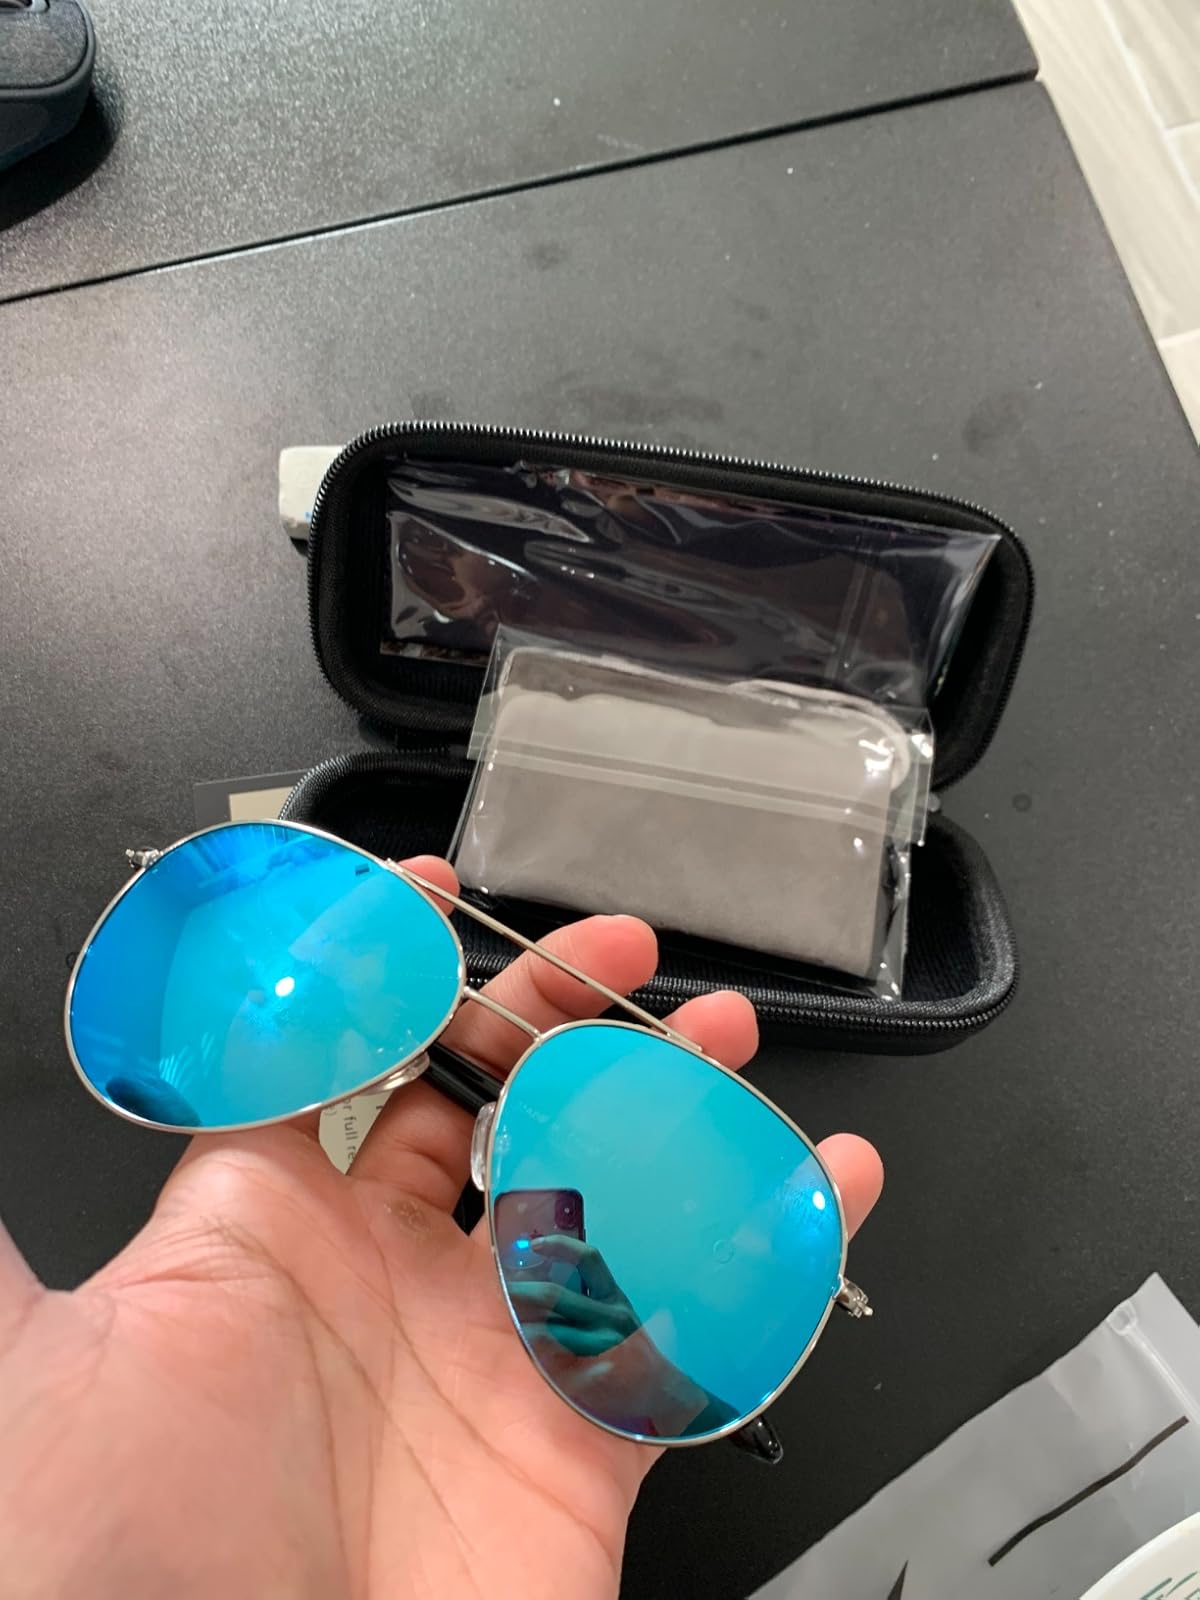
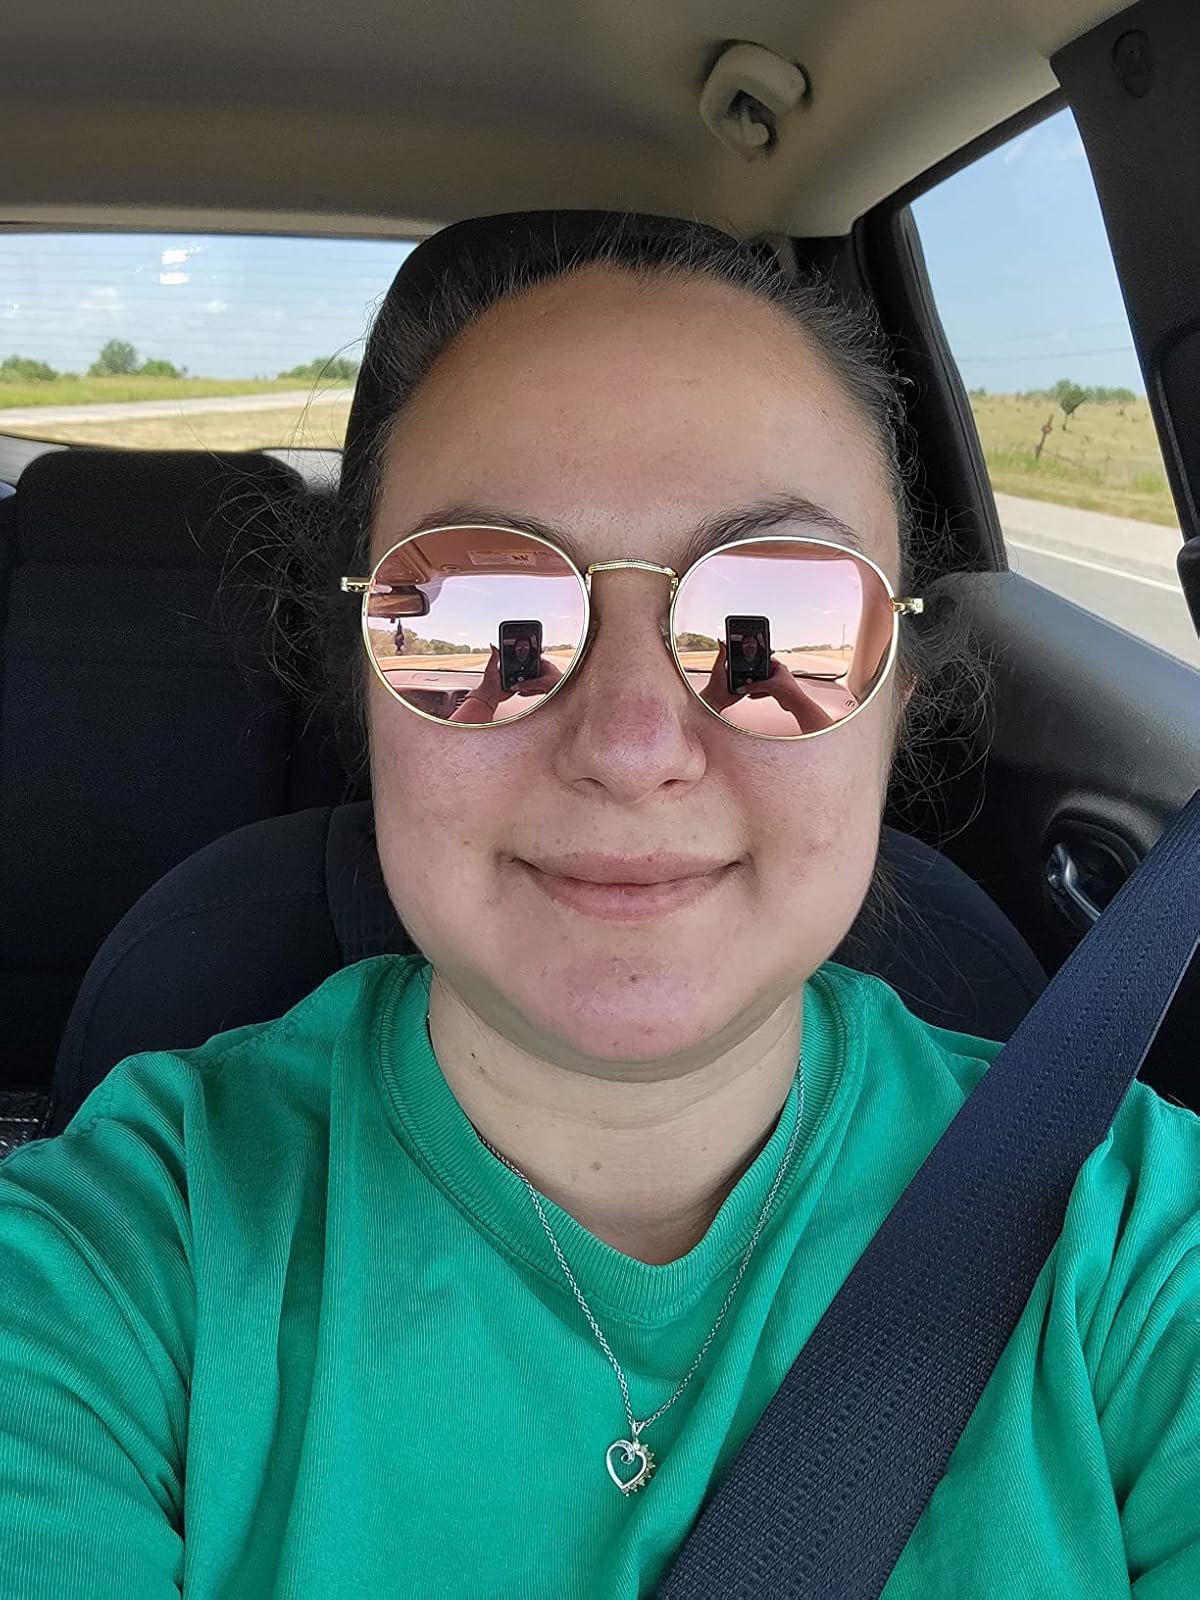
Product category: accessories_sunglasses
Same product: no